Lake Washington Ship Canal

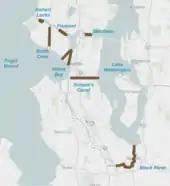
Proposed canal routes included the Black River, Semple's Canal across Beacon Hill, two possible routes from Lake Union to Elliott Bay via Lower Queen Anne and Belltown, the Montlake Cut, and Salmon Bay to Smith Cove via Interbay.

In 1906, as local debate over the location of the canals continued, and funding from Washington, D.C. was delayed, Seattle developer James A. Moore, known today for the Moore Theatre and Moore Haven, Florida, proposed a canal that could accommodate small ships, with two wooden locks connecting Salmon Bay to Shilshole Bay. Moore secured Congressional approval for his project, granting him rights to build. In April of the same year, Hiram M. Chittenden came to Seattle as the new Army District Engineer. Chittenden favored the same route to Shilshole Bay as Moore, but found the plan too modest, and potentially unsafe. Chittenden said Moore's hope-for budget of $500,000 was insufficient, and the locks should be built to accommodate larger vessels, and that the wooden locks would eventually deteriorate and collapse, draining Lake Washington into Puget Sound.